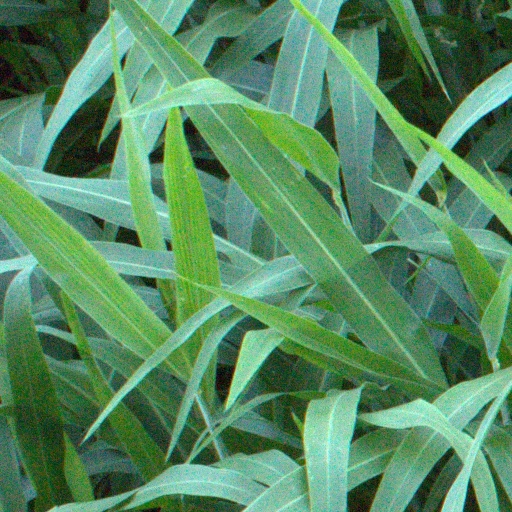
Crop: sorghum